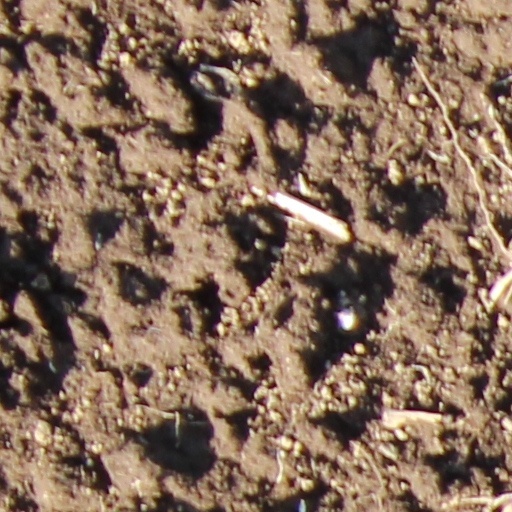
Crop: wheat